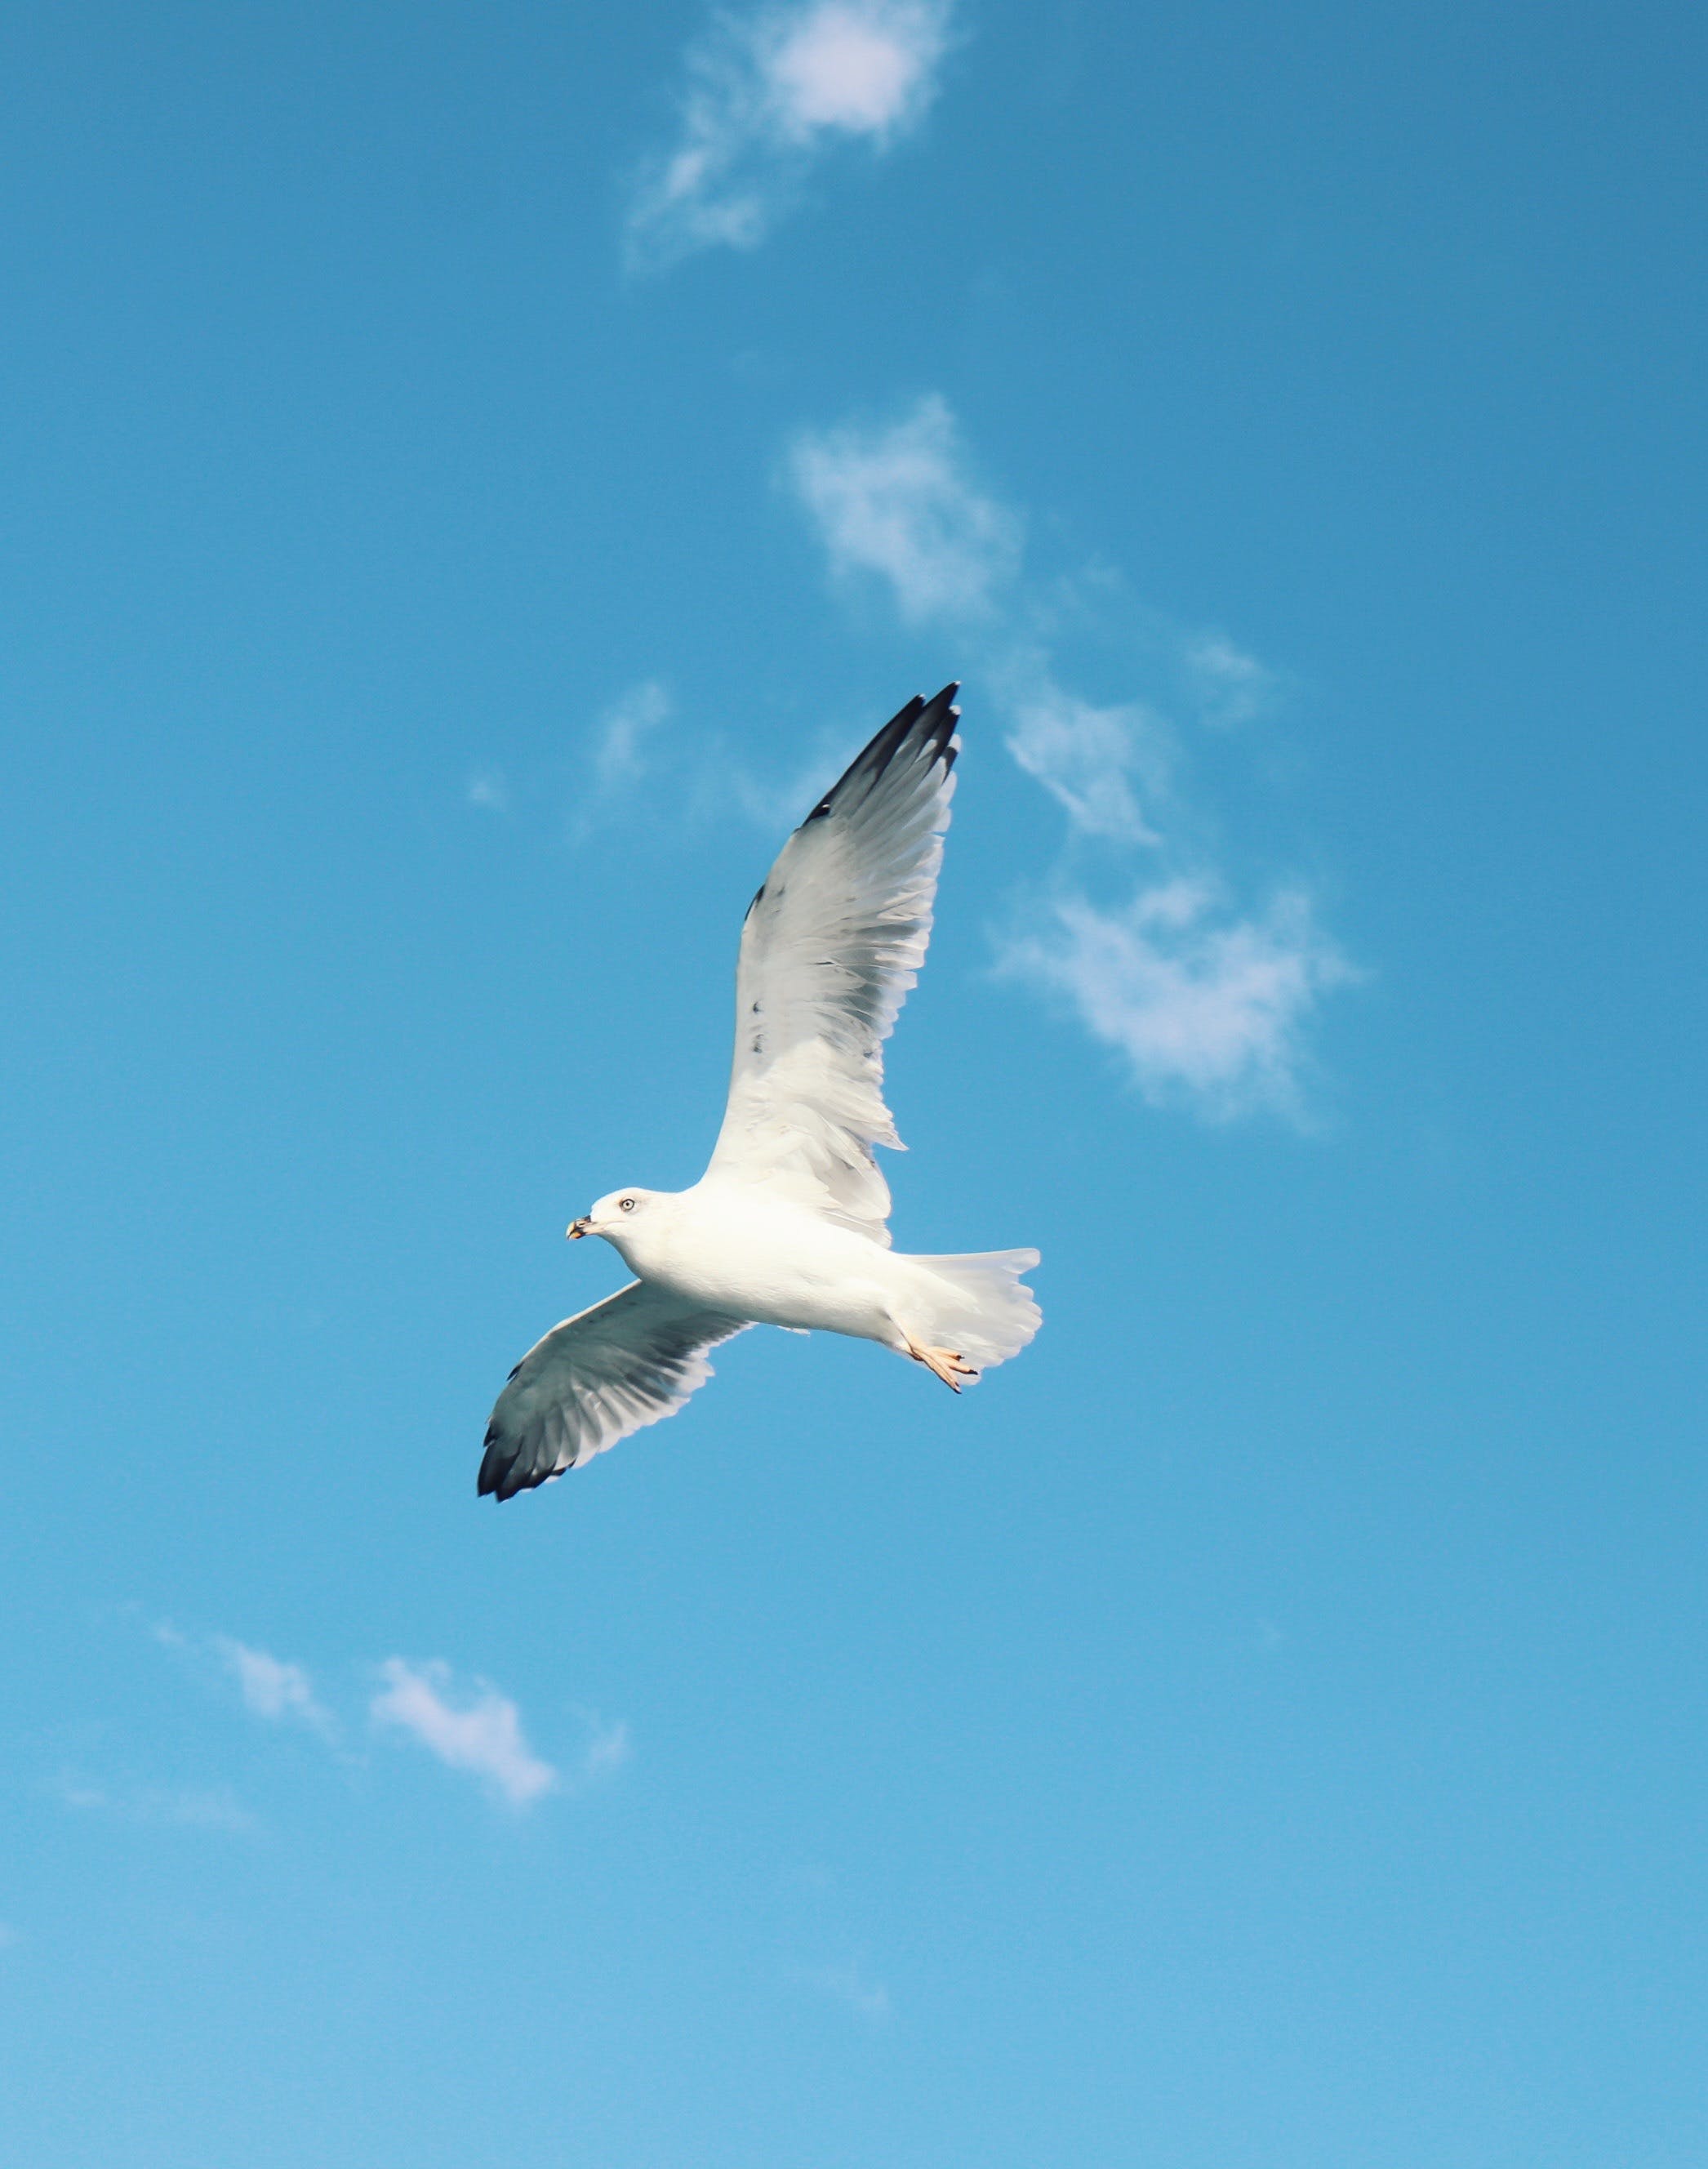
sky, cloud, bird, beak, feather, wing, seabird, gull, tail, wildlife, charadriiformes, lari, flight, balance, water bird, great black backed gull, peace, european herring gull, cumulus